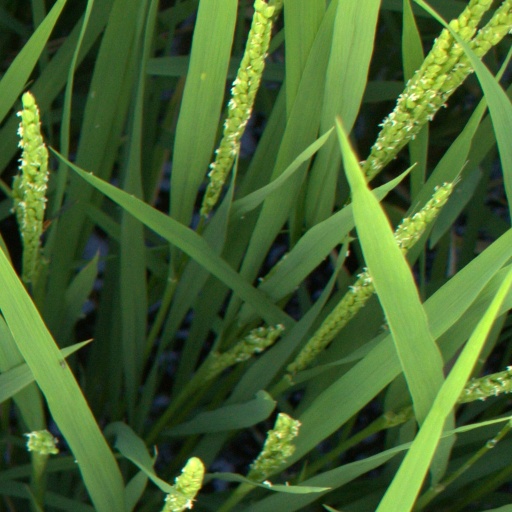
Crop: rice